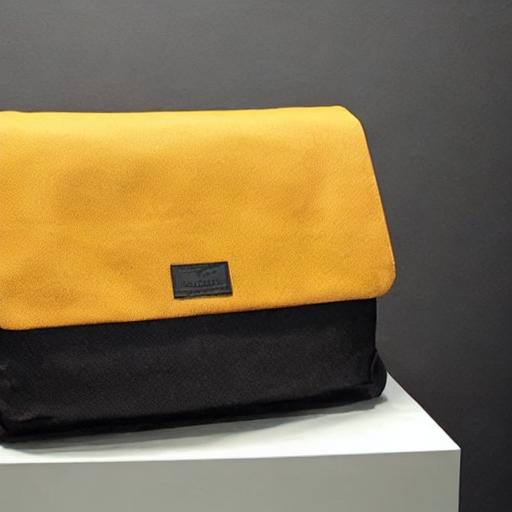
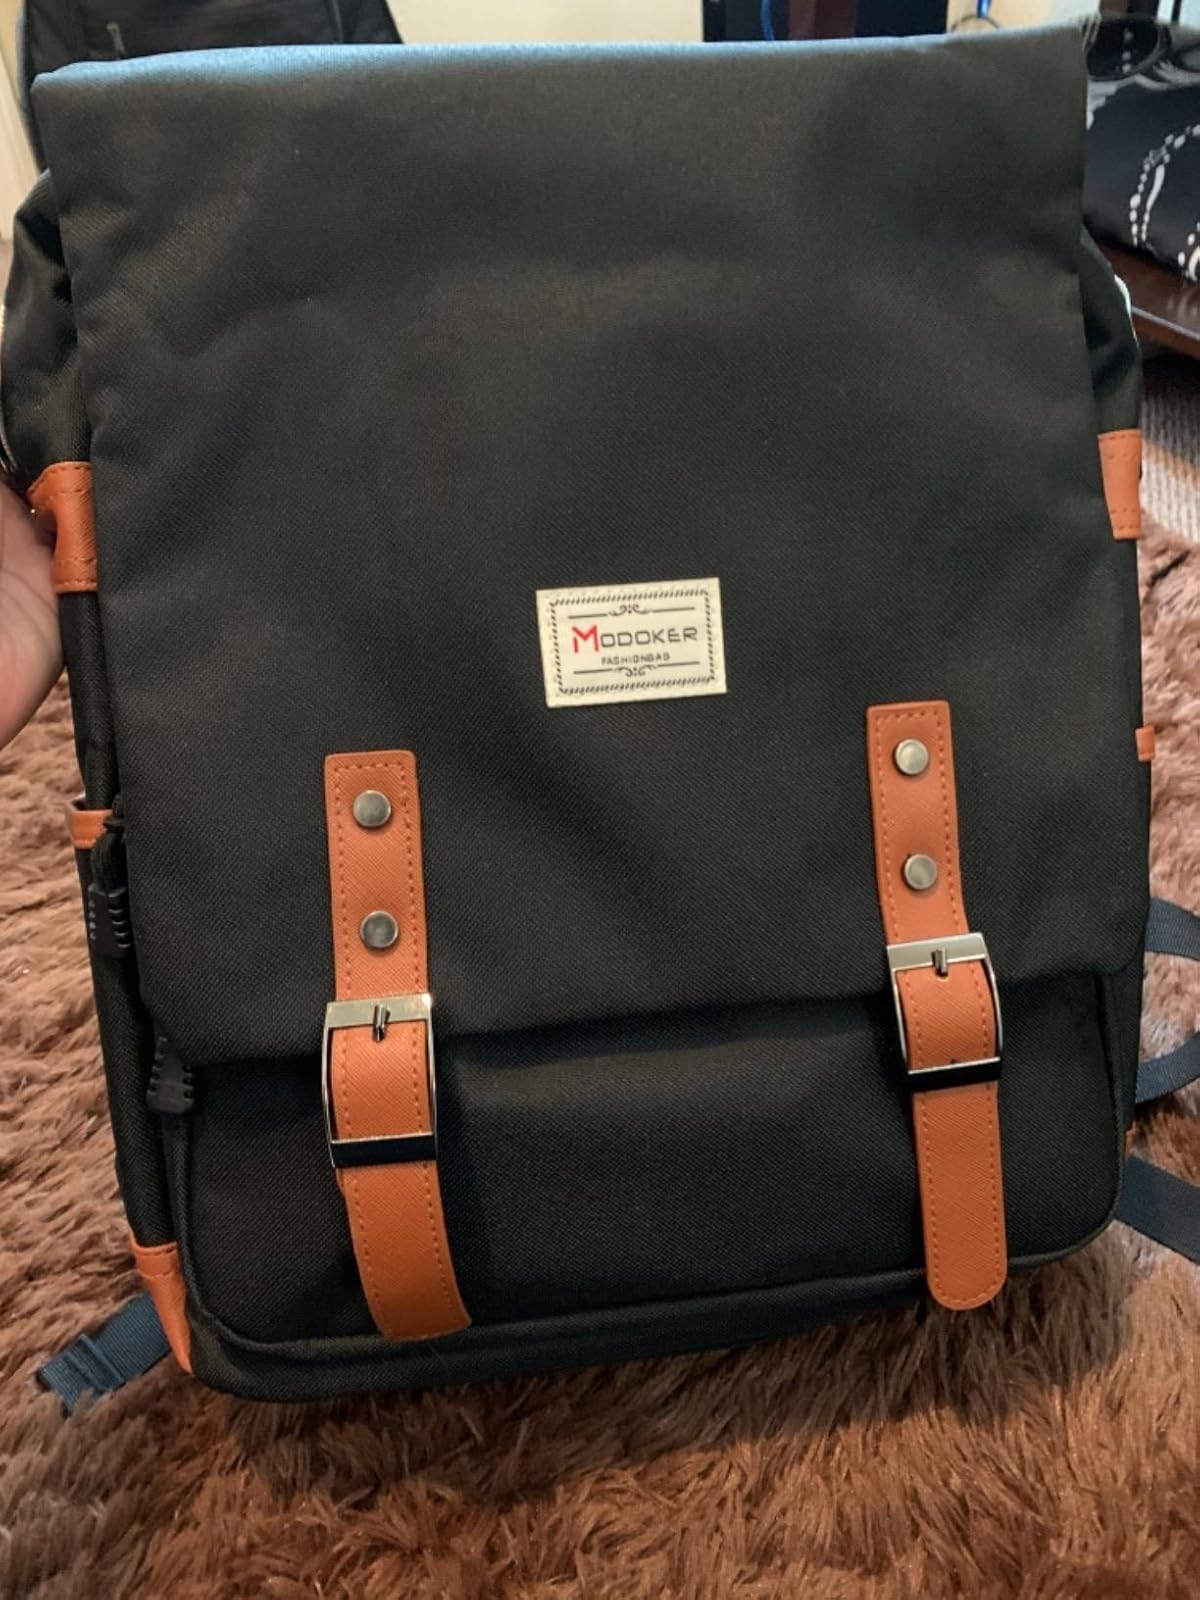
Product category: bag
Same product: no